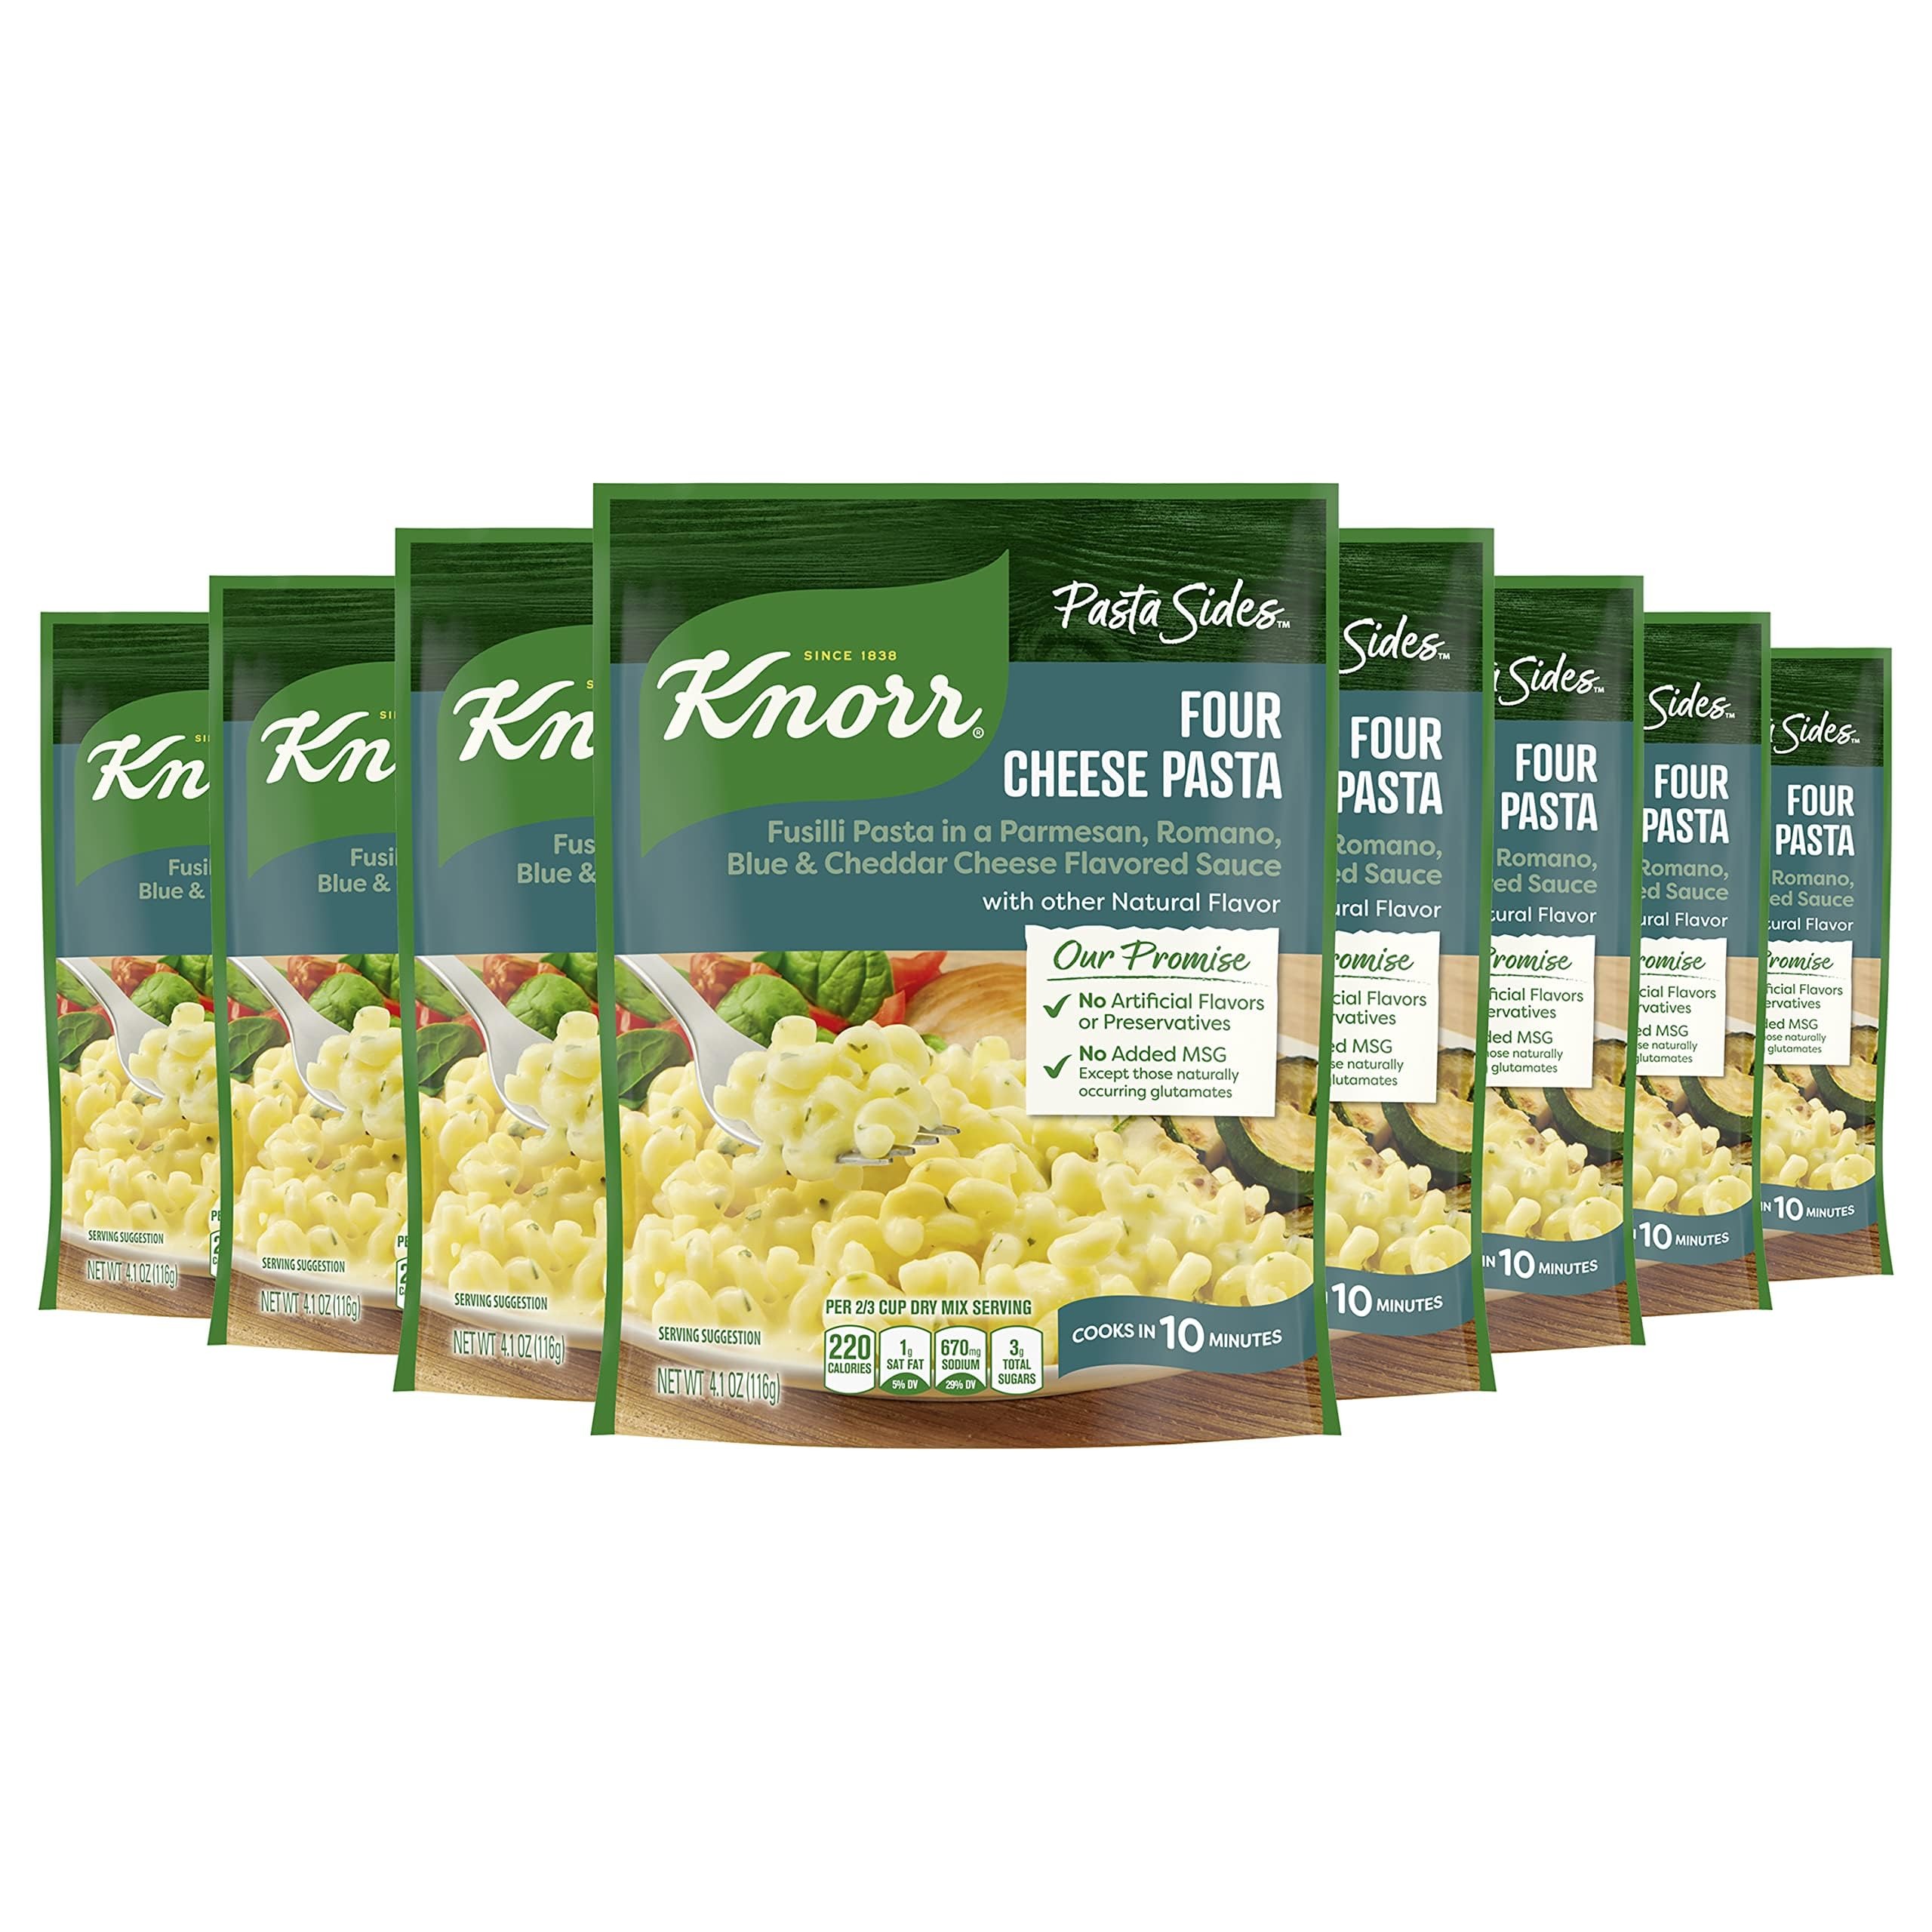
Item Name: Knorr Pasta Sides For Delicious Quick Pasta Side Dishes Four Cheese Pasta No Artificial Flavors, No Preservatives, No Added Msg 4.1 oz, Pack of 8
Bullet Point 1: Knorr Pasta Sides Four Cheese Pasta is a creamy, cheesy pasta side dish that enhances meals with amazing flavor
Bullet Point 2: Pasta Sides Four Cheese Pasta combines fusilli pasta with a Parmesan, Romano, Blue, and Cheddar cheese-flavored sauce
Bullet Point 3: Knorr Pasta Sides contain no artificial flavors, no preservatives, and no added MSG, except those naturally occurring glutamates
Bullet Point 4: Our pasta side dishes are quick and easy to prepare. This dish cooks in just 10 minutes
Bullet Point 5: Use Knorr Four Cheese Pasta Sides as an ingredient in a delicious easy pasta recipe or as a side dish on its own
Bullet Point 6: You can easily prepare Knorr Pasta Sides Four Cheese Pasta on the stove or in a microwave
Value: 32.8
Unit: Ounce

Price: 8.005